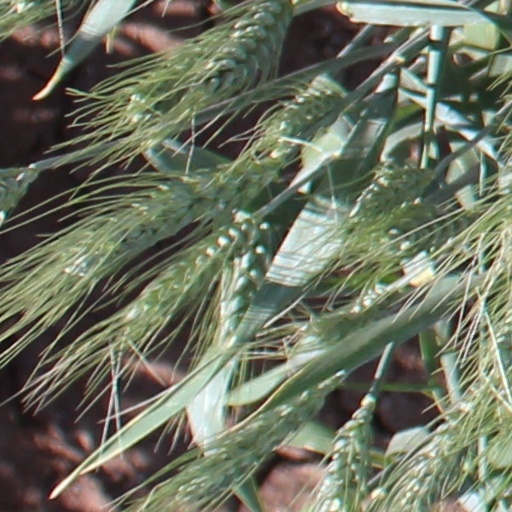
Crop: wheat